Pro Evolution Soccer 2019

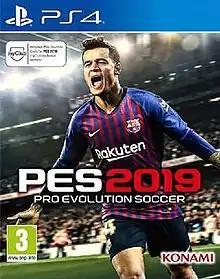
PlayStation 4 cover featuring FC Barcelona player Philippe Coutinho

(abbreviated as PES 2019) is a football simulation video game developed by PES Productions and published by Konami for Microsoft Windows, PlayStation 4, and Xbox One. It is the 18th installment in the PES series and was released on 28 August 2018 in North America and 30 August 2018 in Japan, Europe, and Australia. During that time, Philippe Coutinho, winger for FC Barcelona, appeared on the cover of the standard edition, while David Beckham appeared on the front cover of the legend edition. Scottish clubs Celtic and Rangers were added to the game along with their stadiums, highlighting the Old Firm derby. This was the final installment in the franchise to be branded as PES, following the decision to rebrand it "eFootball Pro Evolution Soccer", EFootball PES 2020, and later as "eFootball".